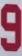
Number: 9